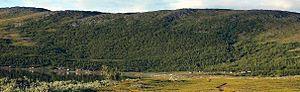
Le parc national de Padjelanta est un parc national du Nord de la Suède, à la frontière norvégienne, dans la commune de Jokkmokk du comté de Norrbotten en Laponie. Il couvre 1 984 km², ce qui en fait le plus vaste parc national du pays, et il est bordé par les parcs nationaux de Sarek, de Stora Sjöfallet et le parc norvégien de Rago.